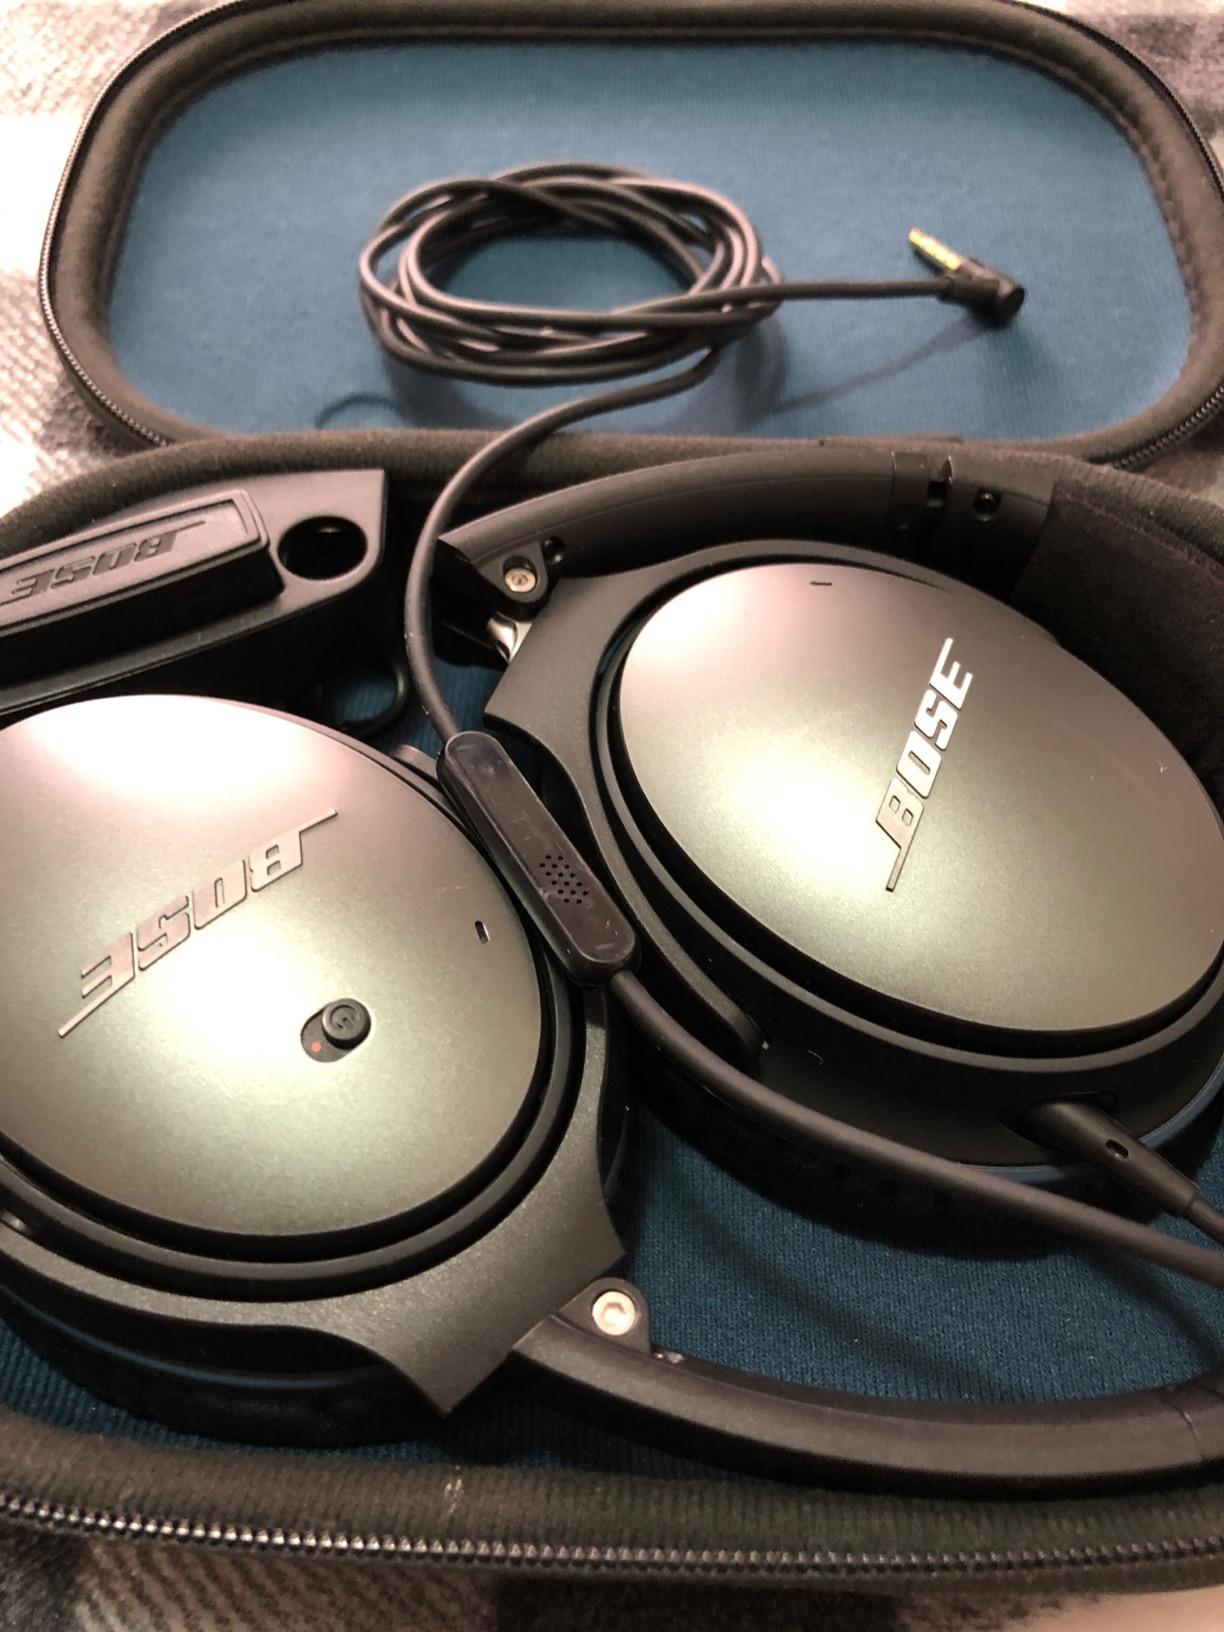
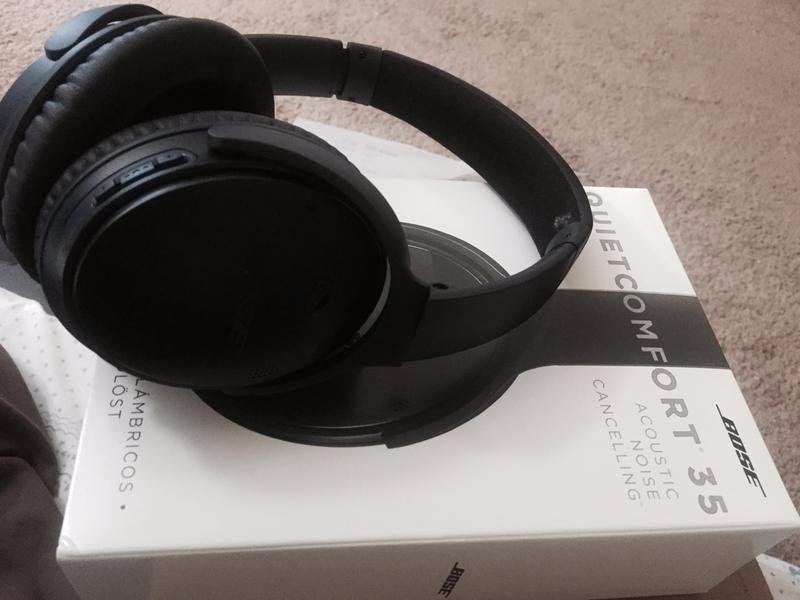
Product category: headphones
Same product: no